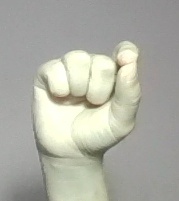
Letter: fa